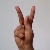
The image shows a hand gesture representing the letter 'K' in Indian Sign Language.